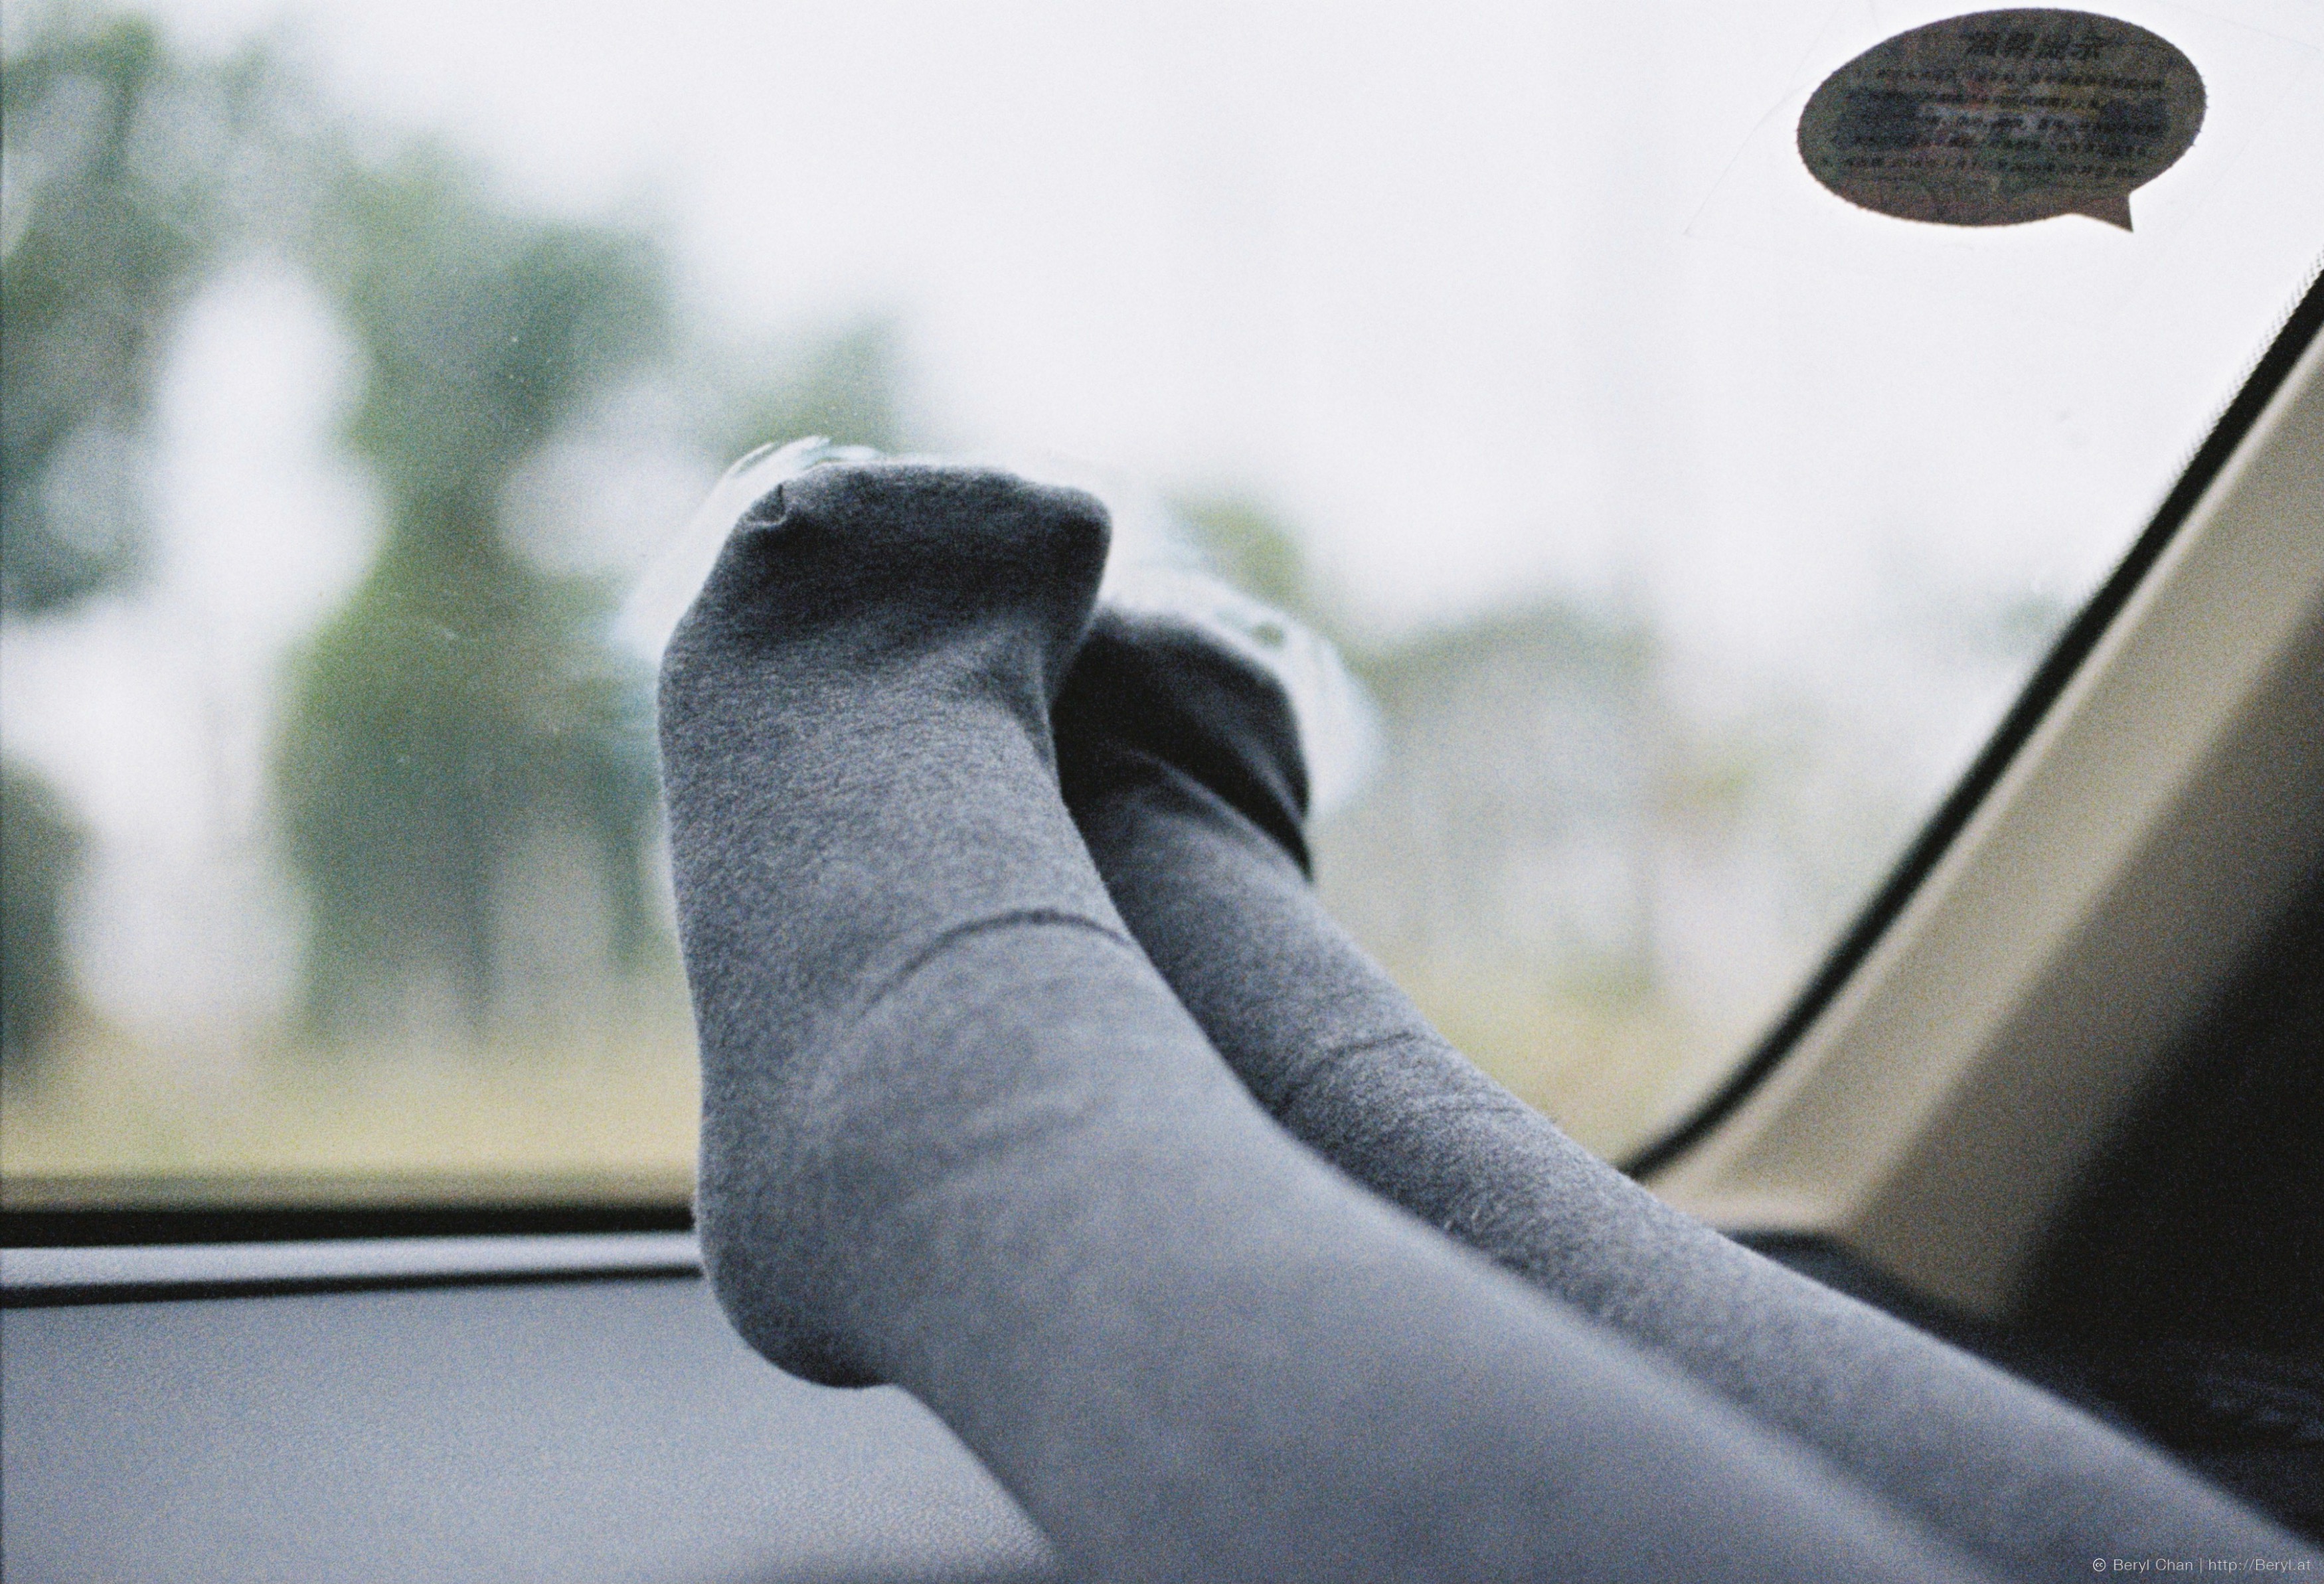
hand, girl, texture, feet, driving, cute, leg, dslr, foot, clean, gray, black, closeup, close up, grey, lights, 50mm, legs, bright, footwear, faceless, skirt, detail, cotton, socks, tights, pantyhose, shape, dressing